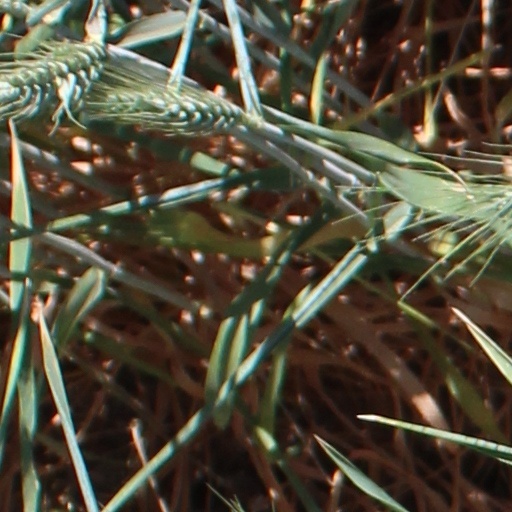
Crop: wheat